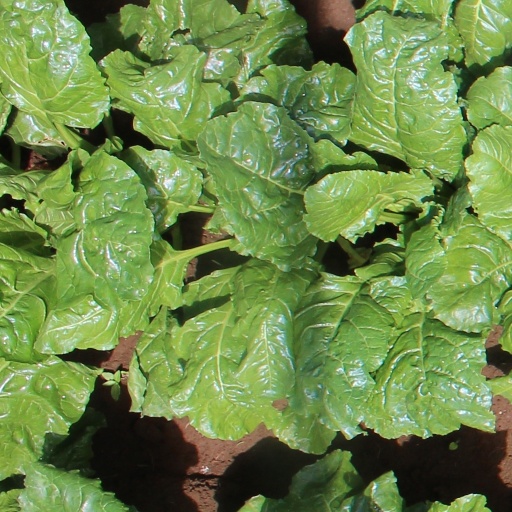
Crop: sugar beet